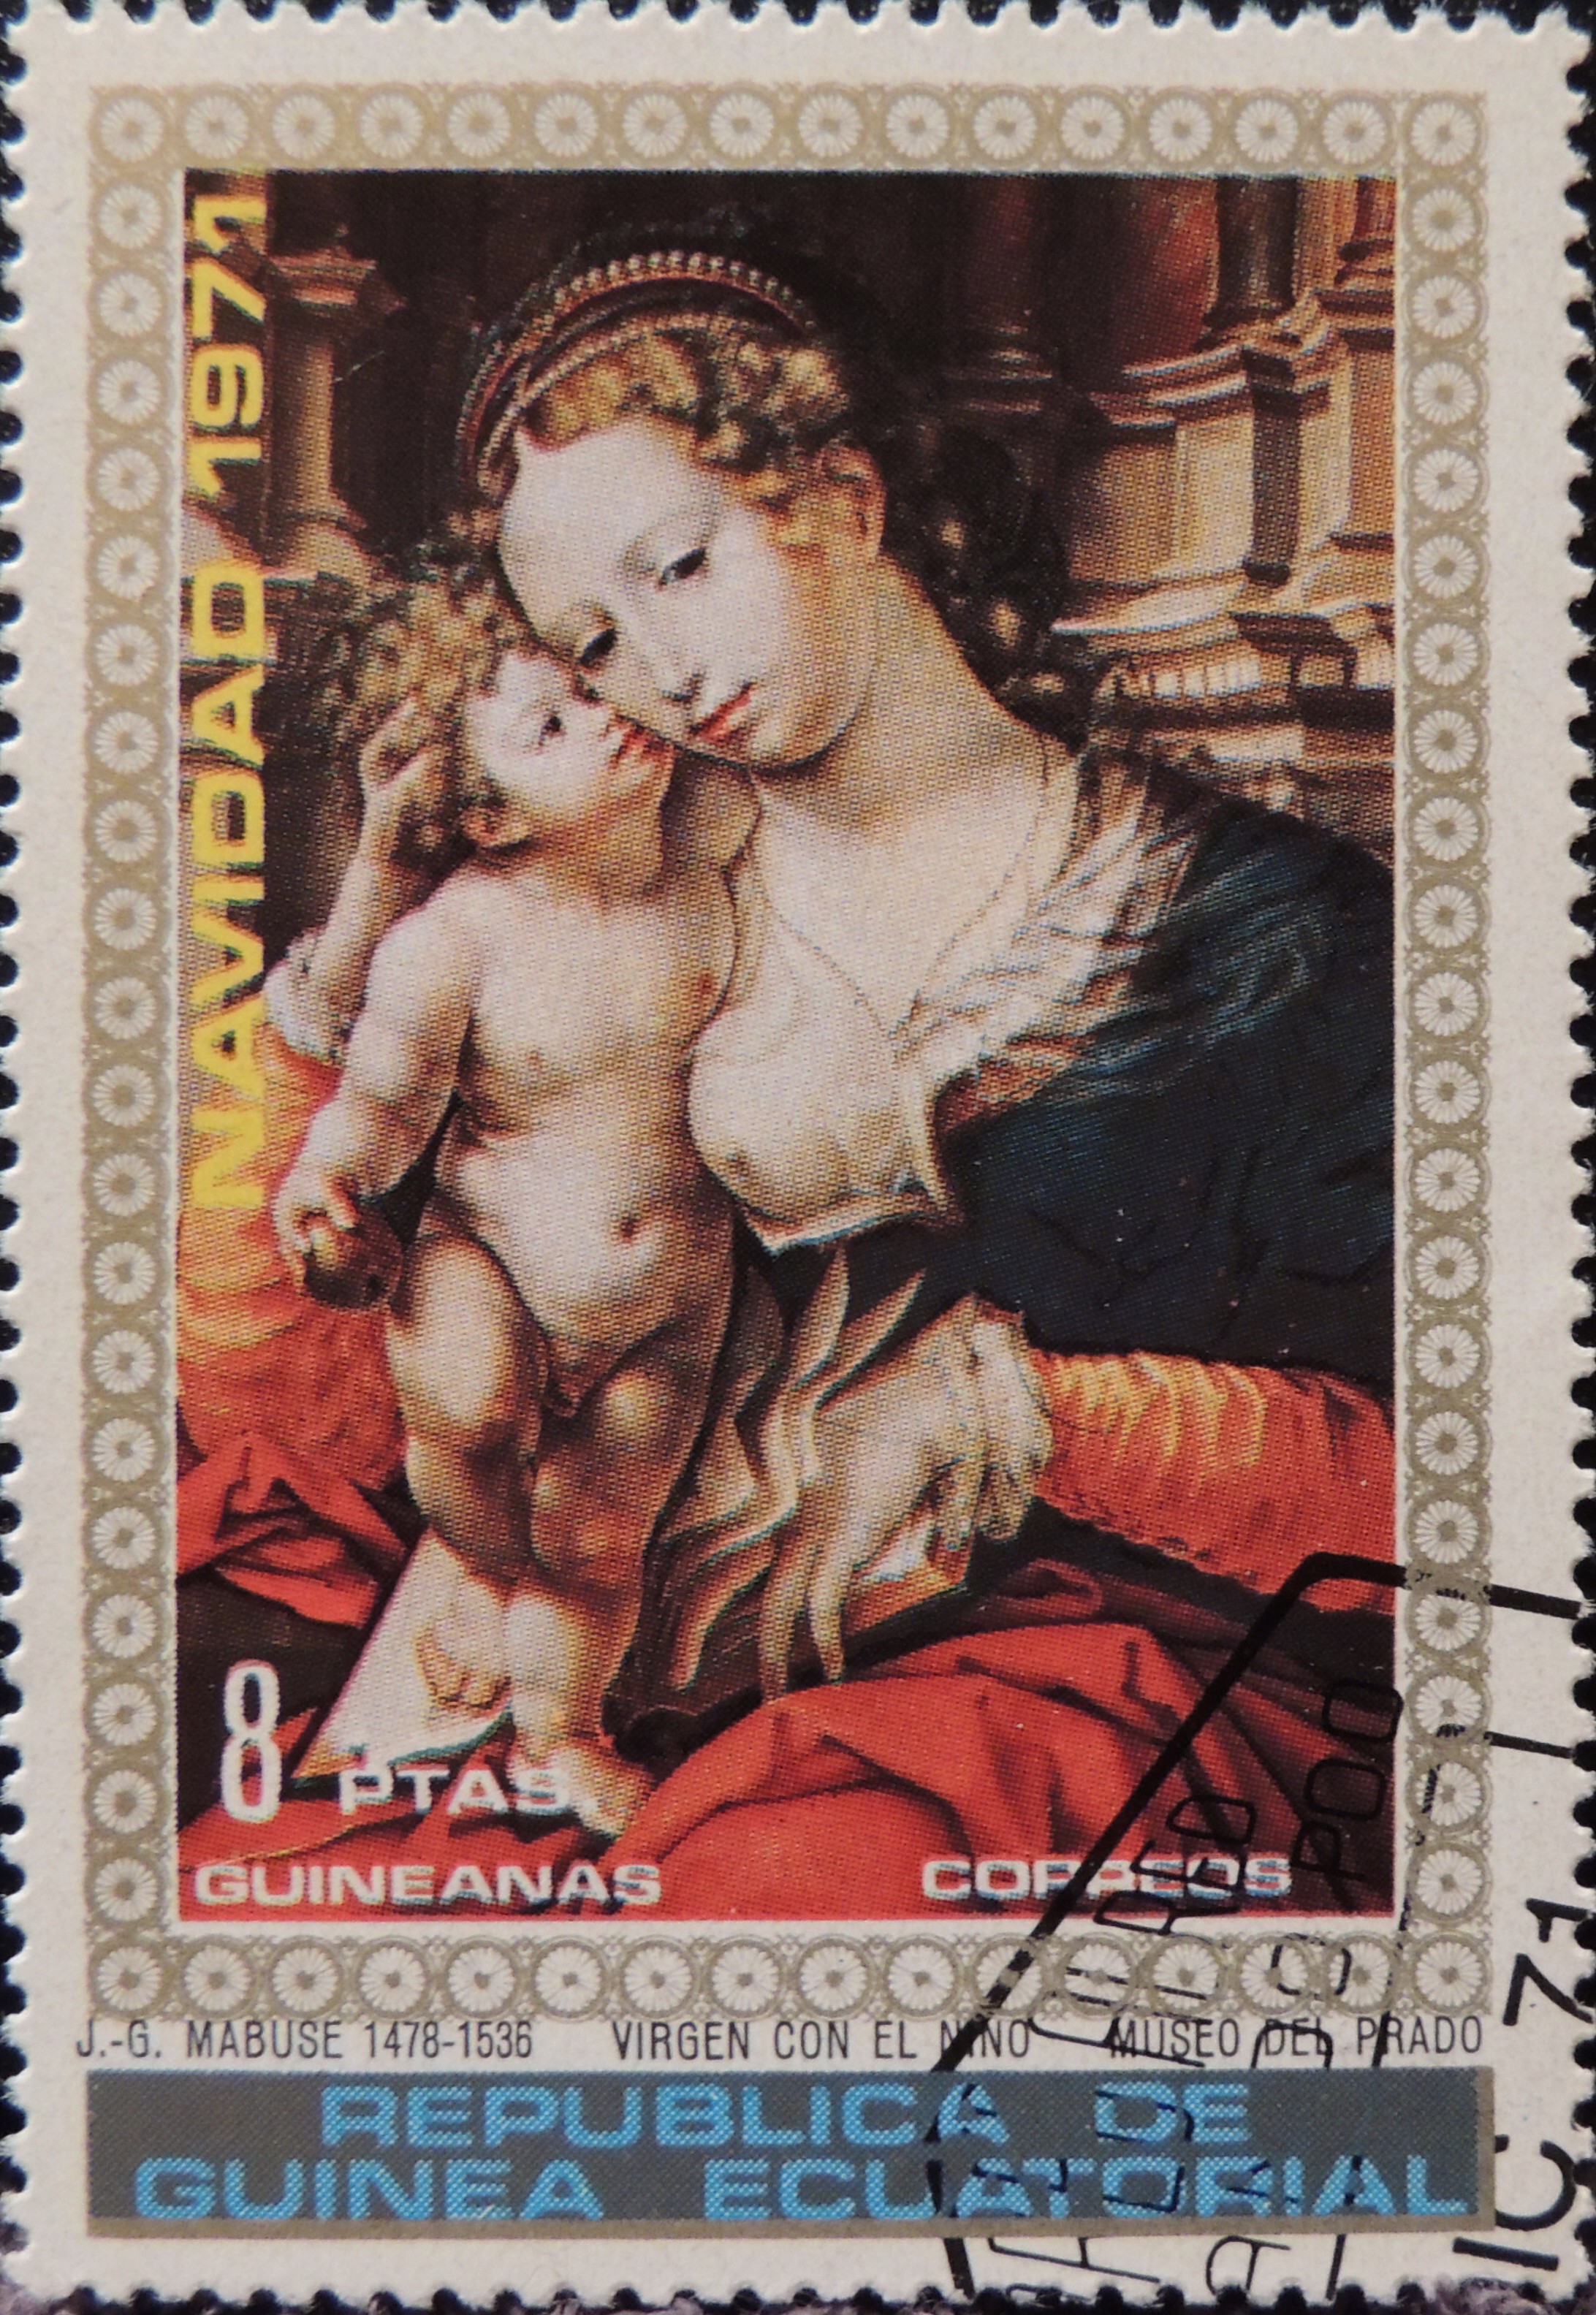
navidad, correos, sellos, filatelia, coleccionismo, virgenes, sellosdecorreos, postage stamp